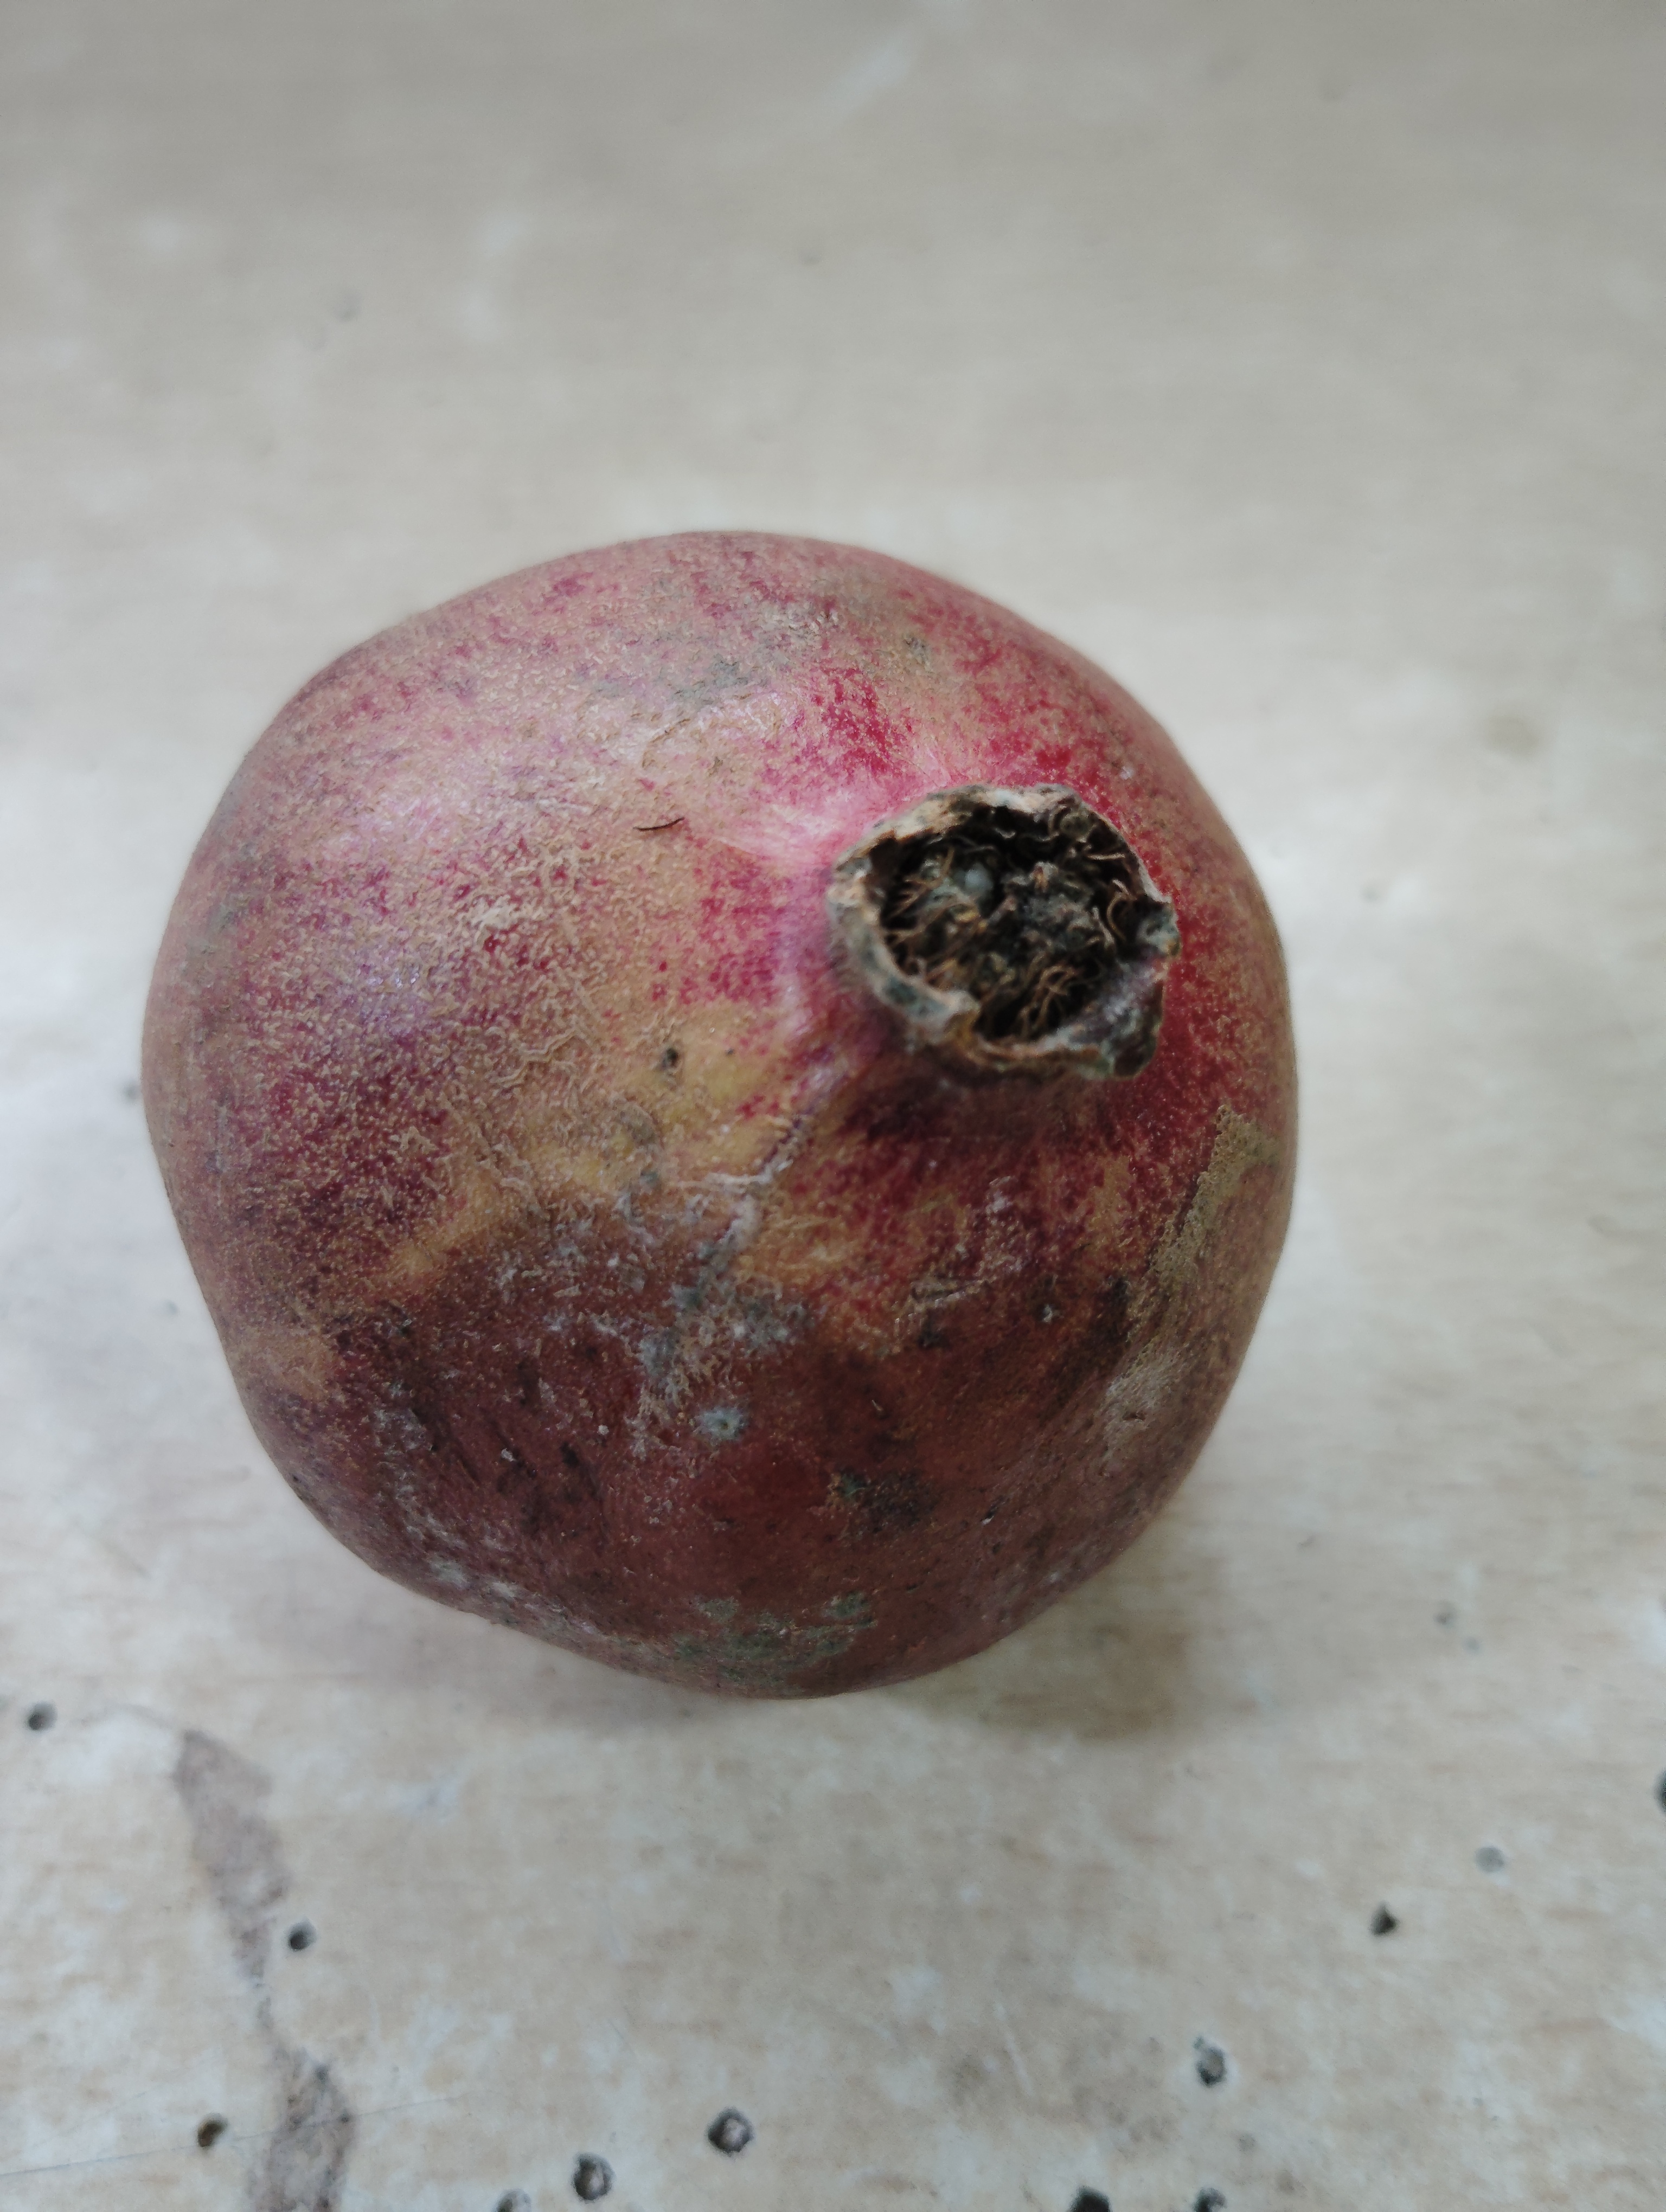
Label: No Defect